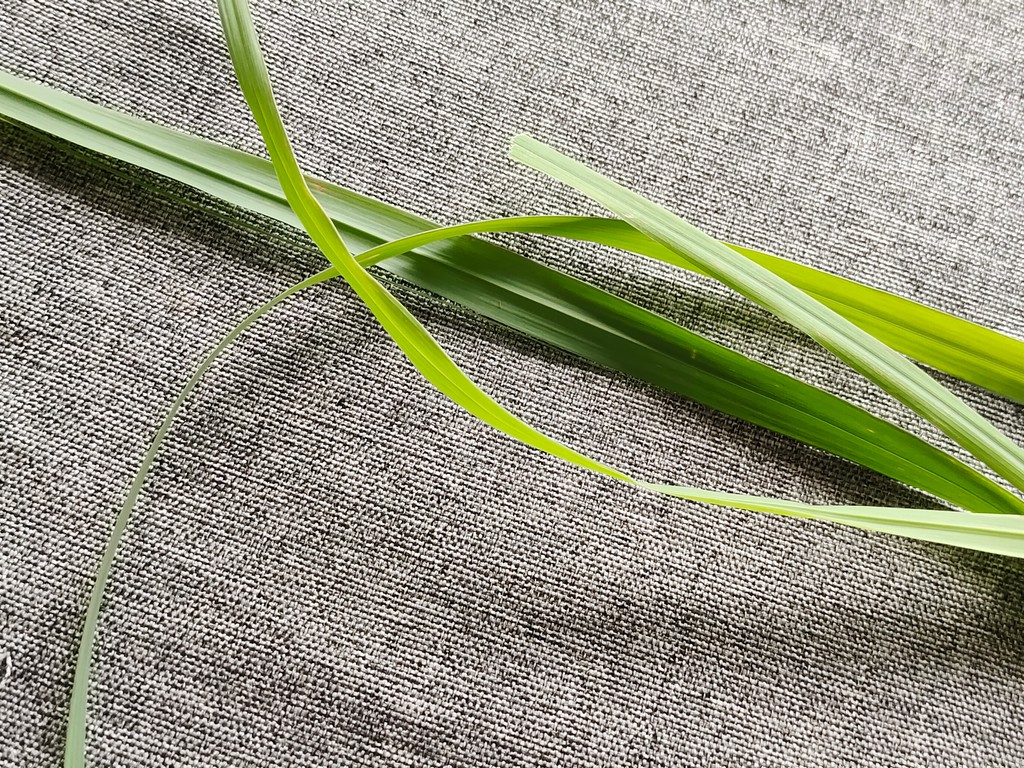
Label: Healthy